Dave Grunewald

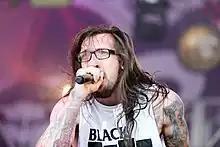
Grunewald with Annisokay in 2017

Dave Grunewald (born 9 October 1986) is a German metalcore musician, television personality, and influencer. He became known through his participation in the Sat.1 show "All Together Now" and through his work as an influencer on Instagram. Between 2011 and 2019, he was the unclean vocalist for the metalcore band Annisokay and currently makes music under his pseudonym xHIGHTOWERx.